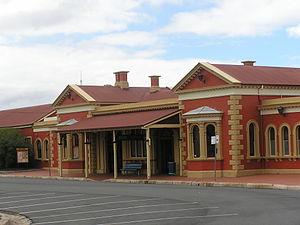
"Goulburn est une ville dans les ""Southern Tablelands"" en Nouvelle-Galles du Sud en Australie. La ville est située à environ 190 kilomètres au sud-ouest de Sydney sur la ""Hume Highway"". Elle s'enorgueillit d'être la plus ancienne « city » de l'intérieur du continent. Elle compte 20 127 habitants.